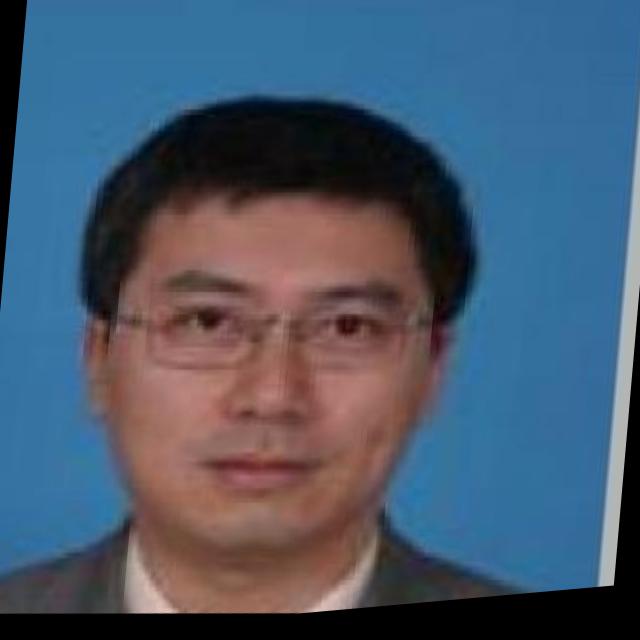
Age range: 45-64